Mount Lebanon Mutasarrifate

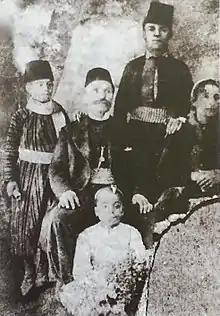
The family of Jibran Khalil Jibran, him being on the left, Mount Lebanon Mutasarrifate, 1880s.

The literary and scientific renaissance during the Mutasarrifate era was manifested in a number of ways, the most important of which was: the establishment of national schools. The establishment of foreign schools was an incentive for patriots and rulers to establish national schools, and to revive and strengthen old schools. Among the most famous schools that were established in Beirut during this era were the Patriarchal School in 1865, the Thalāth Aqmār School in 1866, and the Hikma School in 1872, then the Zahrat Al Ihsan School for Girls and the Daoudia School in Aabey. And all these schools are still thriving until now. It was not long before there was a national or foreign school in every large Mutasarrifate village, and Beirut became the richest city in the Arab East in the number of schools. Although Beirut was outside the borders of the Mutasarrifate, a large part of its students were from the children of the Mutasarrifate. These schools have played their part in spreading knowledge in Lebanon and neighboring countries.